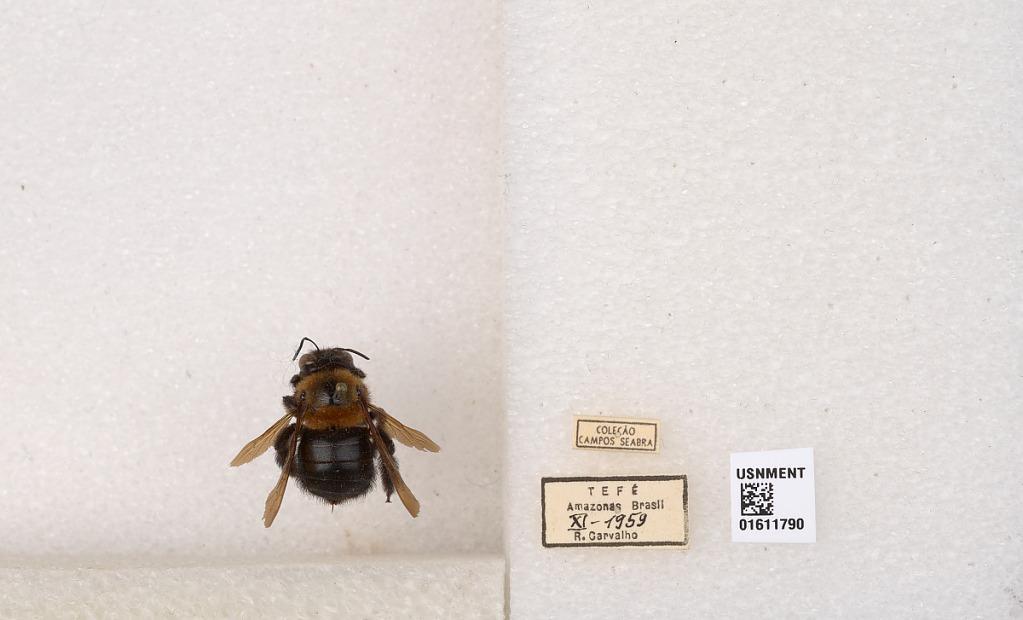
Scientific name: Xylocopa
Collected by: F. Oliveira
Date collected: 1959-11-1
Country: Brazil
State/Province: Amazonas
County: Tefe
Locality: Tefe